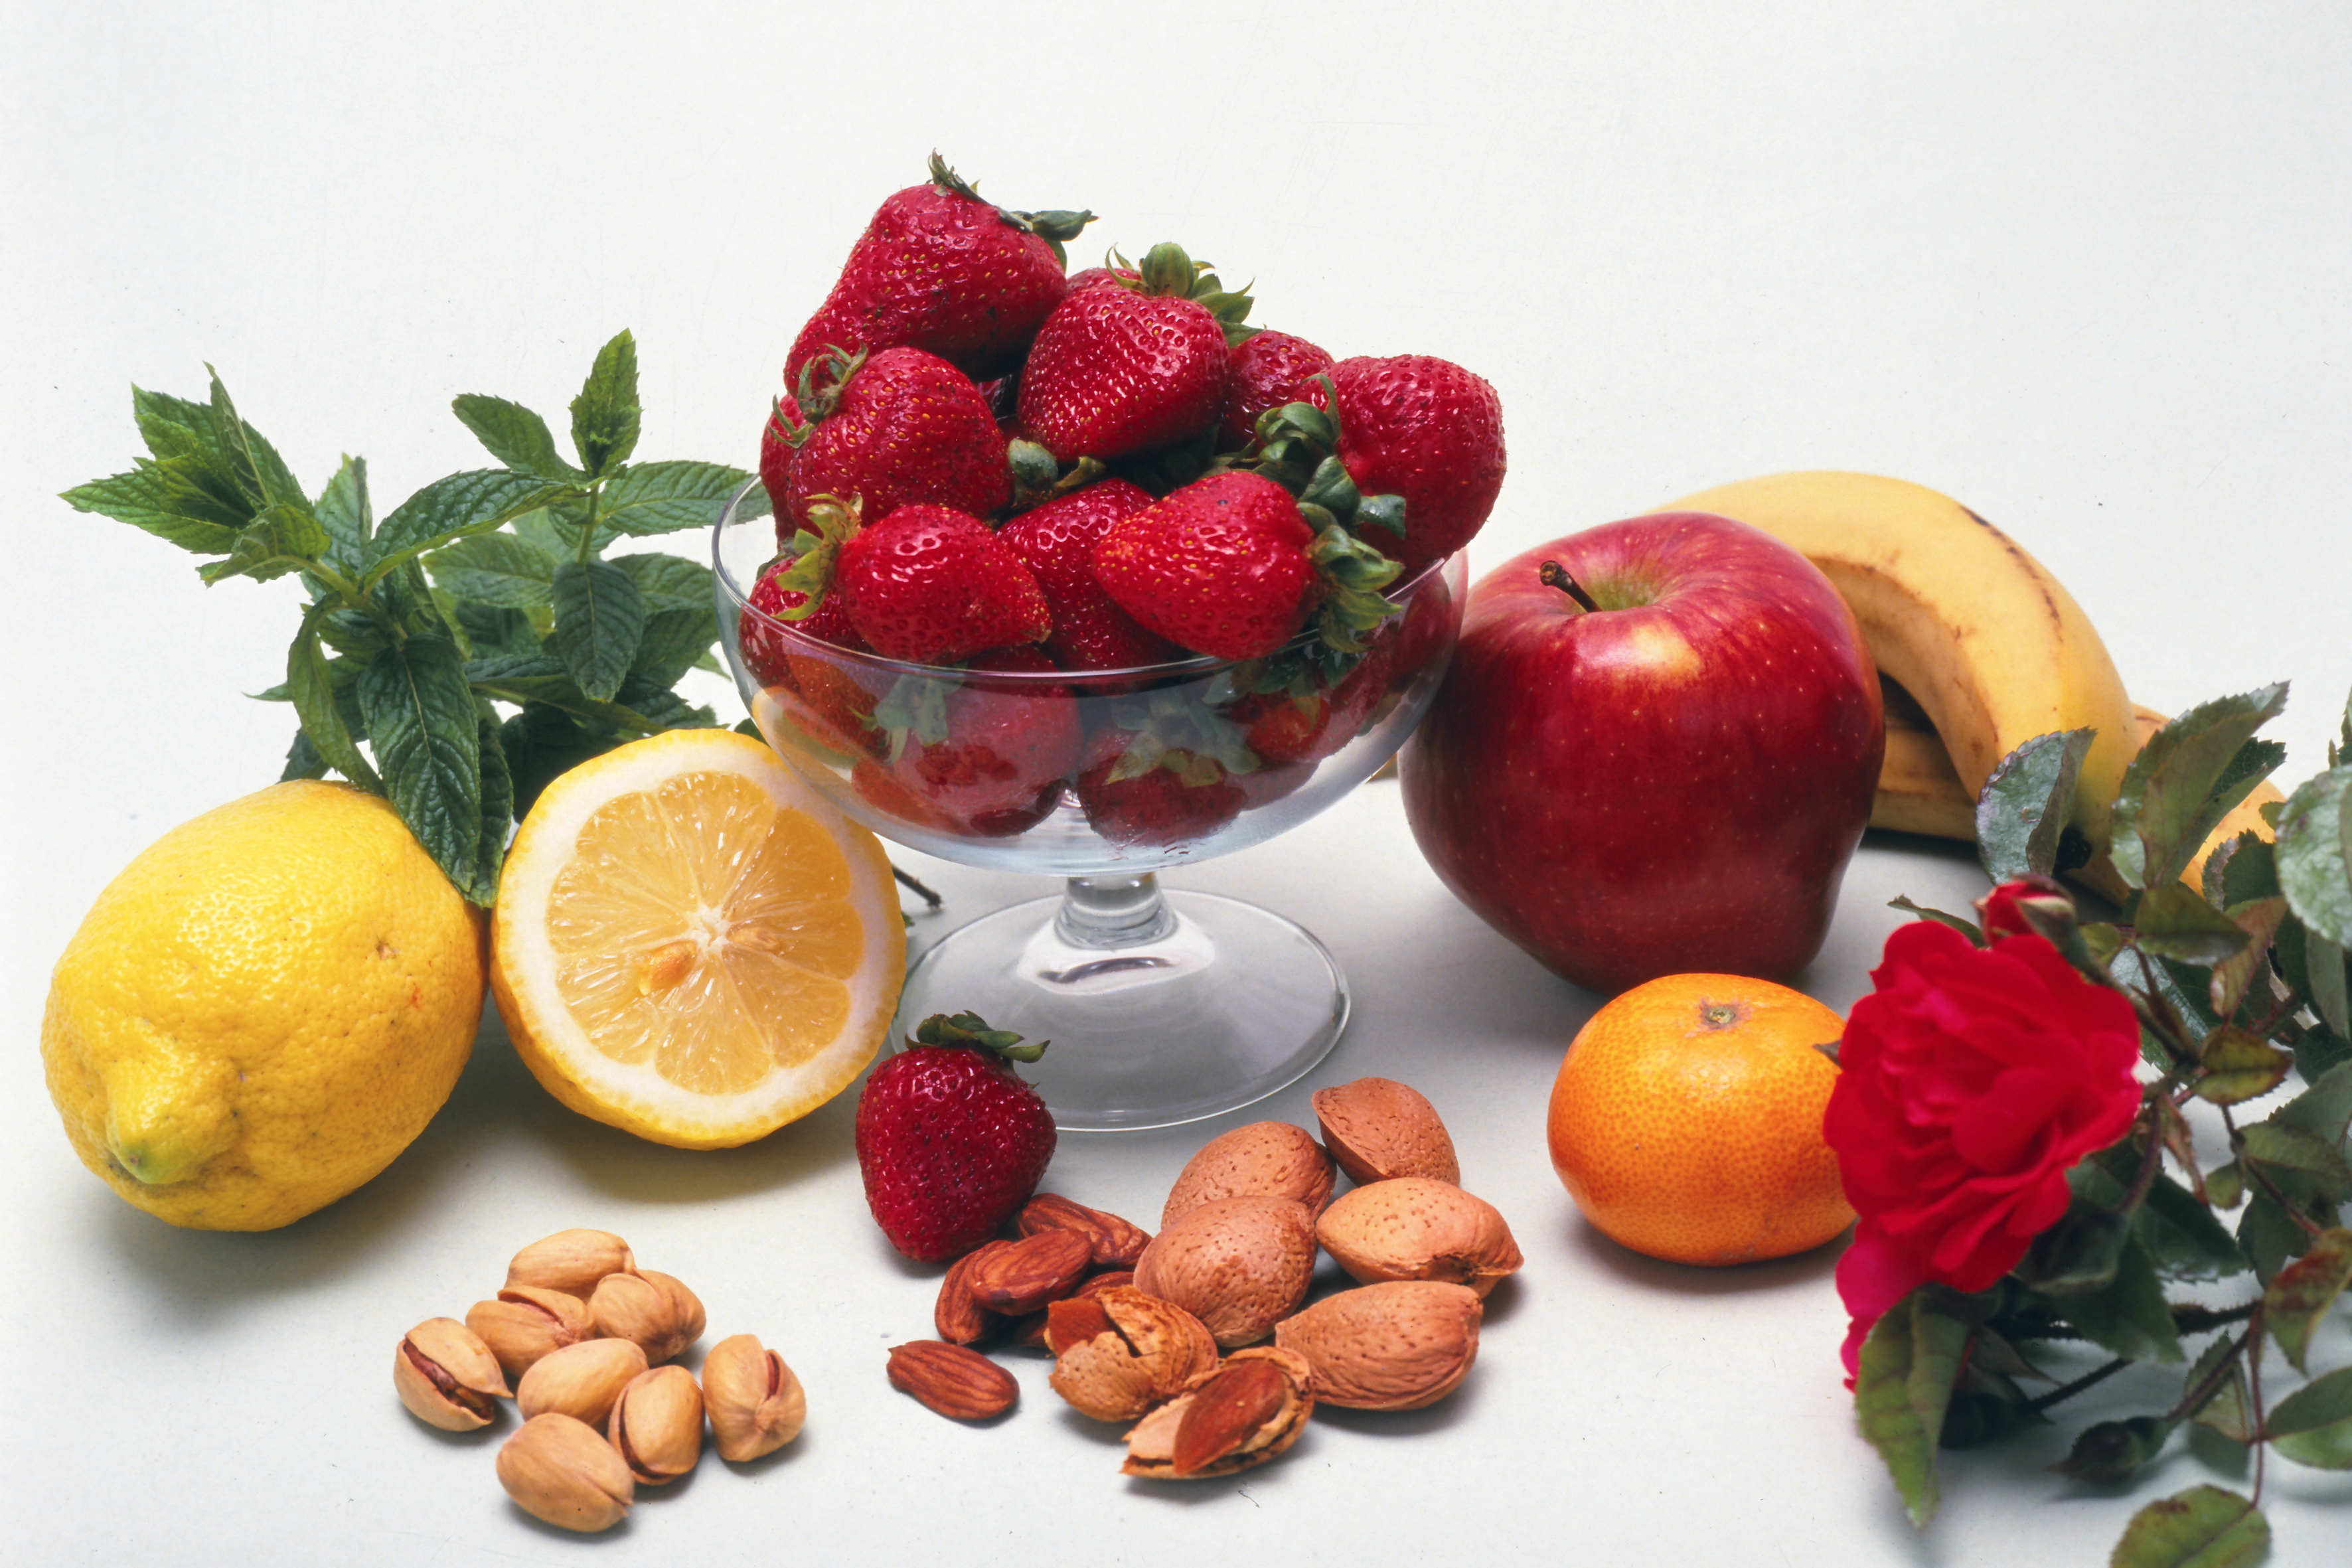
color, natural, fresh, colorful, yellow, juicy, healthy, natural foods, fruit, food, superfood, vegetarian food, diet food, vegetable, produce, local food, still life photography, strawberries, strawberry, frutti di bosco